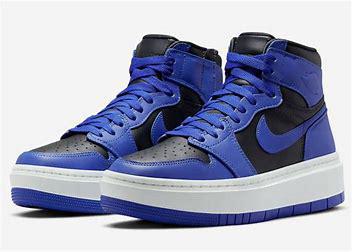
Brand: Jordan
Model: 1 Elevate